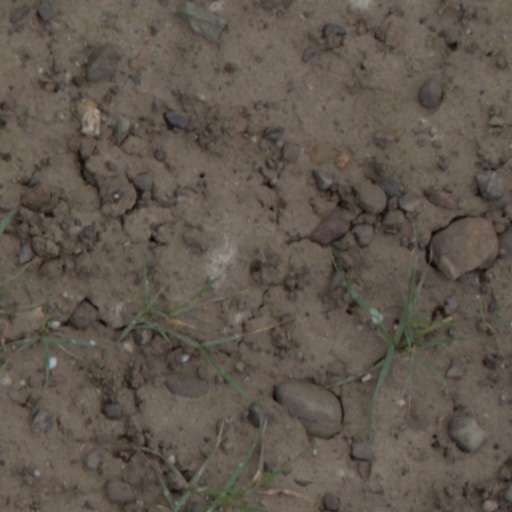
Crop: wheat